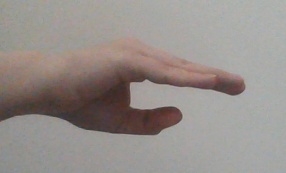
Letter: jeem